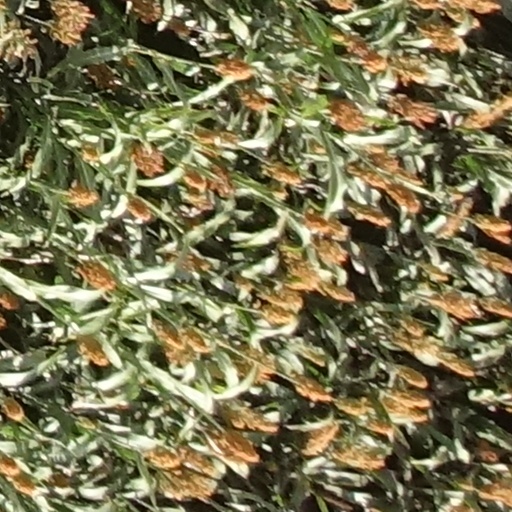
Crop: sorghum